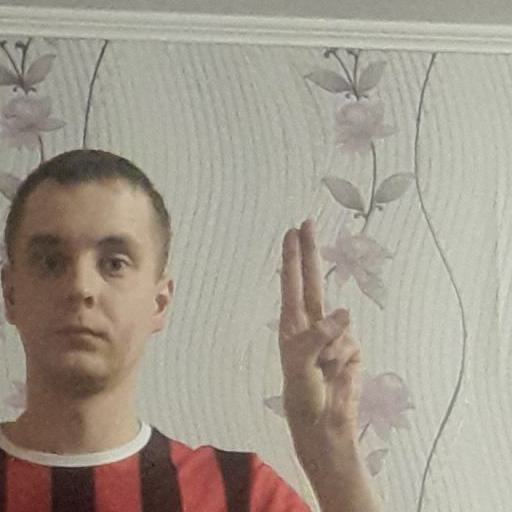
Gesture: two_up